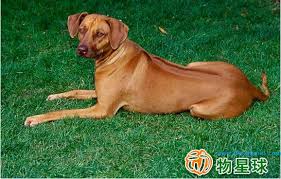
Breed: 230-n000080-Rhodesian_ridgeback